Al Kooper

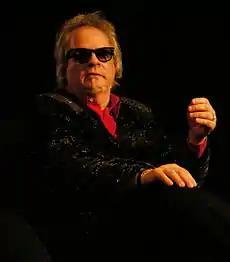
Kooper in 2009

Al Kooper (born Alan Peter Kuperschmidt; February 5, 1944) is an American songwriter, record producer, and musician. Throughout much of the 1960s and 1970s he was a prolific studio musician, including playing organ on the Bob Dylan song "Like a Rolling Stone", French horn and piano on the Rolling Stones song "You Can't Always Get What You Want", and lead guitar on Rita Coolidge's "The Lady's Not for Sale". He also formed and named Blood, Sweat & Tears, though he did not stay with the group long enough to share in its subsequent popularity. Kooper produced a number of one-off collaboration albums, such as the "Super Session" album that saw him work separately with guitarists Mike Bloomfield and Stephen Stills.